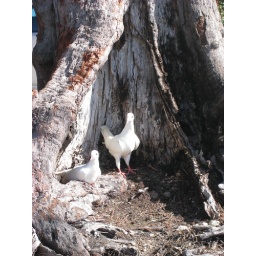
These two birds were quite cozy in the tree that they had made their home.